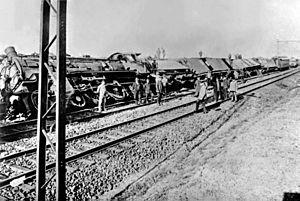
1921 est une année commune commençant un samedi.